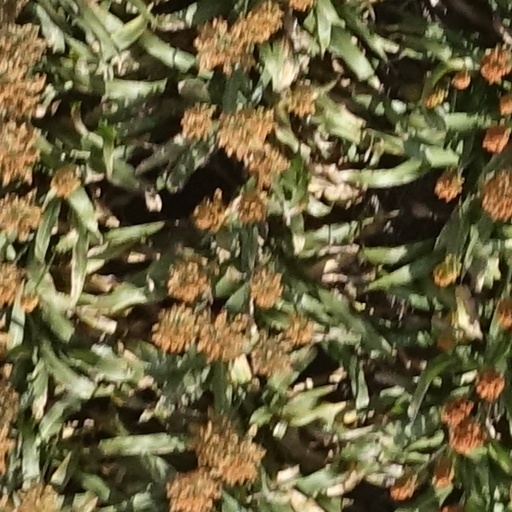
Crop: sorghum